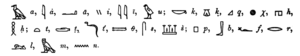
Ꭓ, chi ou khi, aussi appelé chi latin, est une lettre additionnelle de l’alphabet latin utilisée dans l’écriture du comox, et de l’halkomelem ; et a été utilisée dans l’alphabet de Lepsius. Elle tient sa forme de la lettre minuscule chi grecque ‹ χ ›.